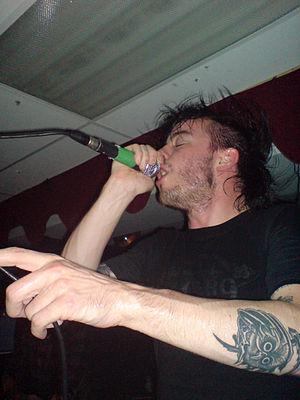
Cancer Bats est un groupe de punk hardcore canadien, originaire de Toronto. Le groupe se compose actuellement du chanteur Liam Cormier, du guitariste Scott Middleton, du batteur Mike Peters et du bassiste Jaye R. Schwarzer. Cancer Bats est influencé par les sous-genres du heavy metal qu'ils mélangent à du punk hardcore et du punk rock, en plus d'utiliser des éléments de sludge metal et de rock sudiste.